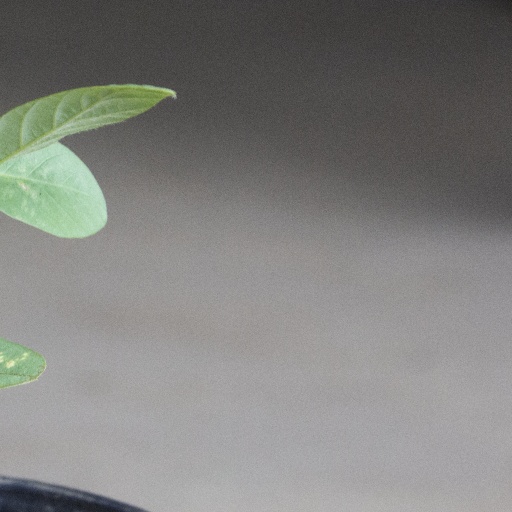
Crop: soybean